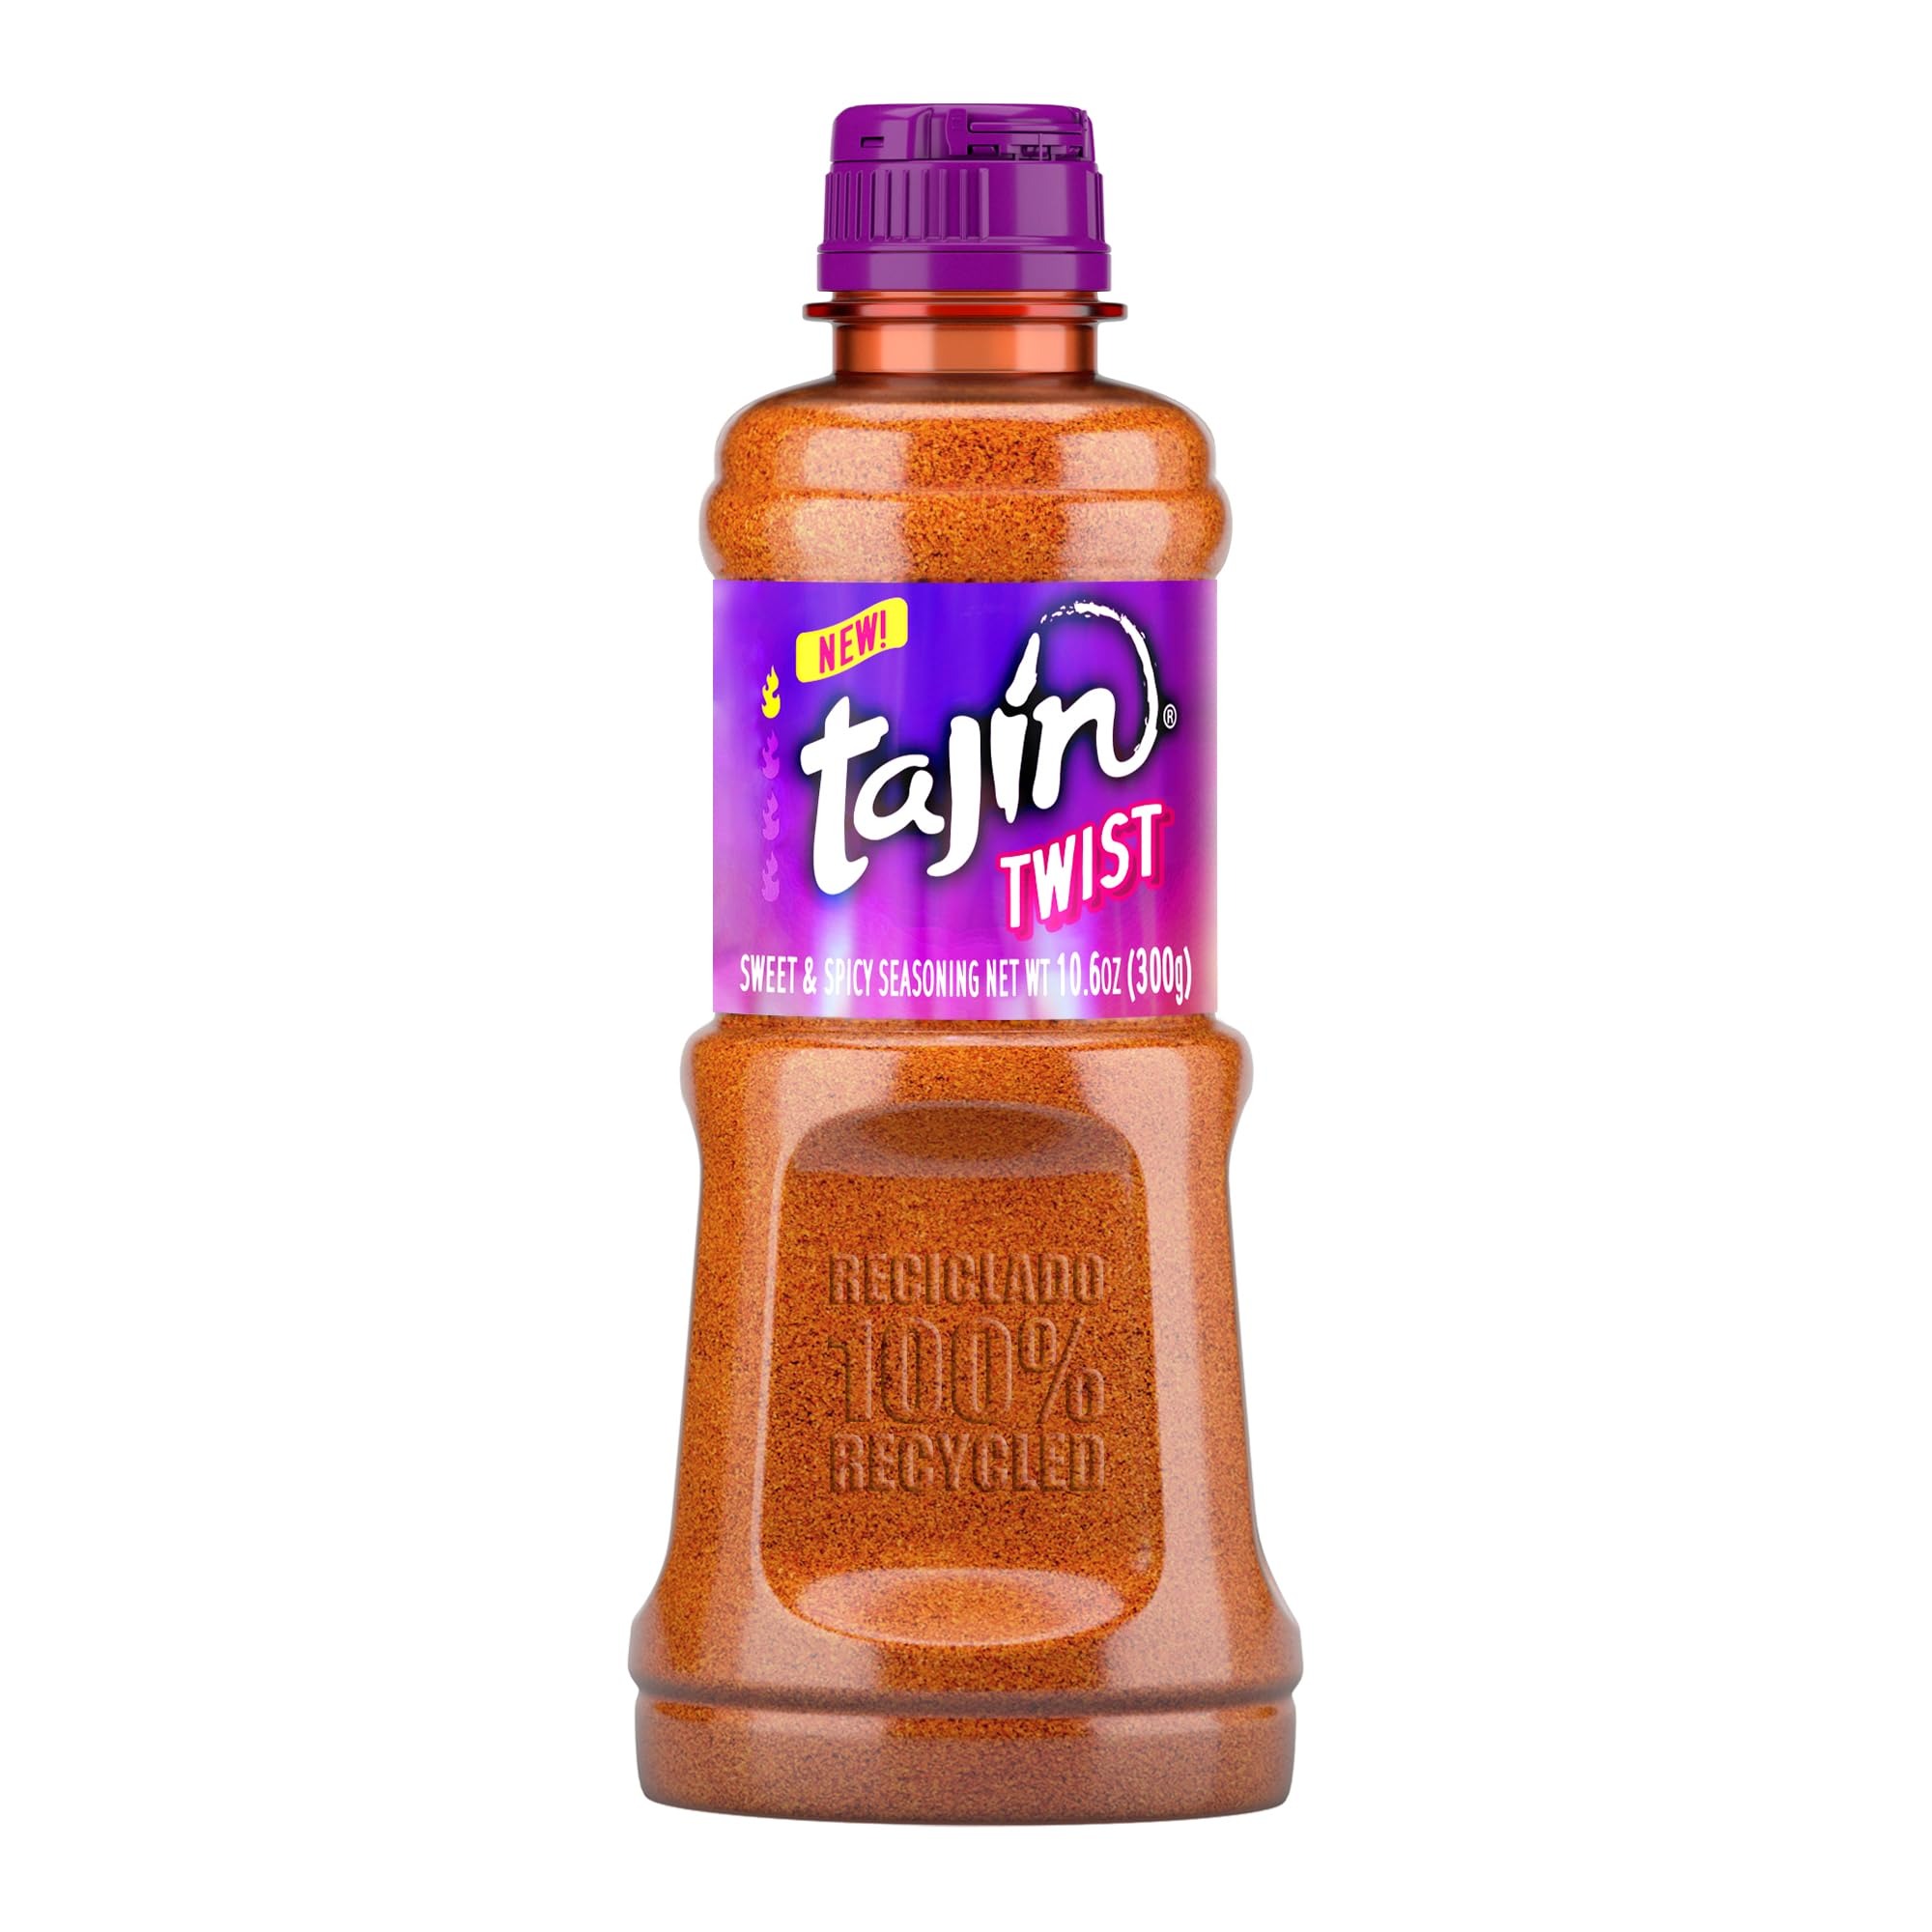
Item Name: Tajín Twist Sweet and Spicy Seasoning, Fruit and Chili Powder, 10.6oz
Bullet Point 1: Sweet & Spicy Sensation: Crafted with 100% natural chili peppers, lime, and sugar, Tajin's sweet and spicy seasoning creates an irresistible blend of flavors
Bullet Point 2: Endless Snacking Possibilities: From juicy fruits like frozen grapes, mandarins, and berries to classic treats like gummies and lollipops, Tajín Twist sweet and spicy seasoning adds a burst of flavor to all your favorite snacks.
Bullet Point 3: Convenient Bottle: Tajin's sweet and spicy seasoning comes in a 10.6-ounce shaker bottle with a flip-top opening, making it easy to sprinkle on your favorite treats.
Bullet Point 4: Made with Wholesome Ingredients: Non-GMO, Kosher, and contains no artificial flavors or allergens, Tajin Twist is a nutritious and enjoyable way to add excitement to your snacks.
Bullet Point 5: Unlock a World of Flavor: Tajin Twist isn't just for candy and fruit. Try it on sweet nachos, churro bites, or even create your signature recipes.
Value: 10.6
Unit: Ounce

Price: 5.48